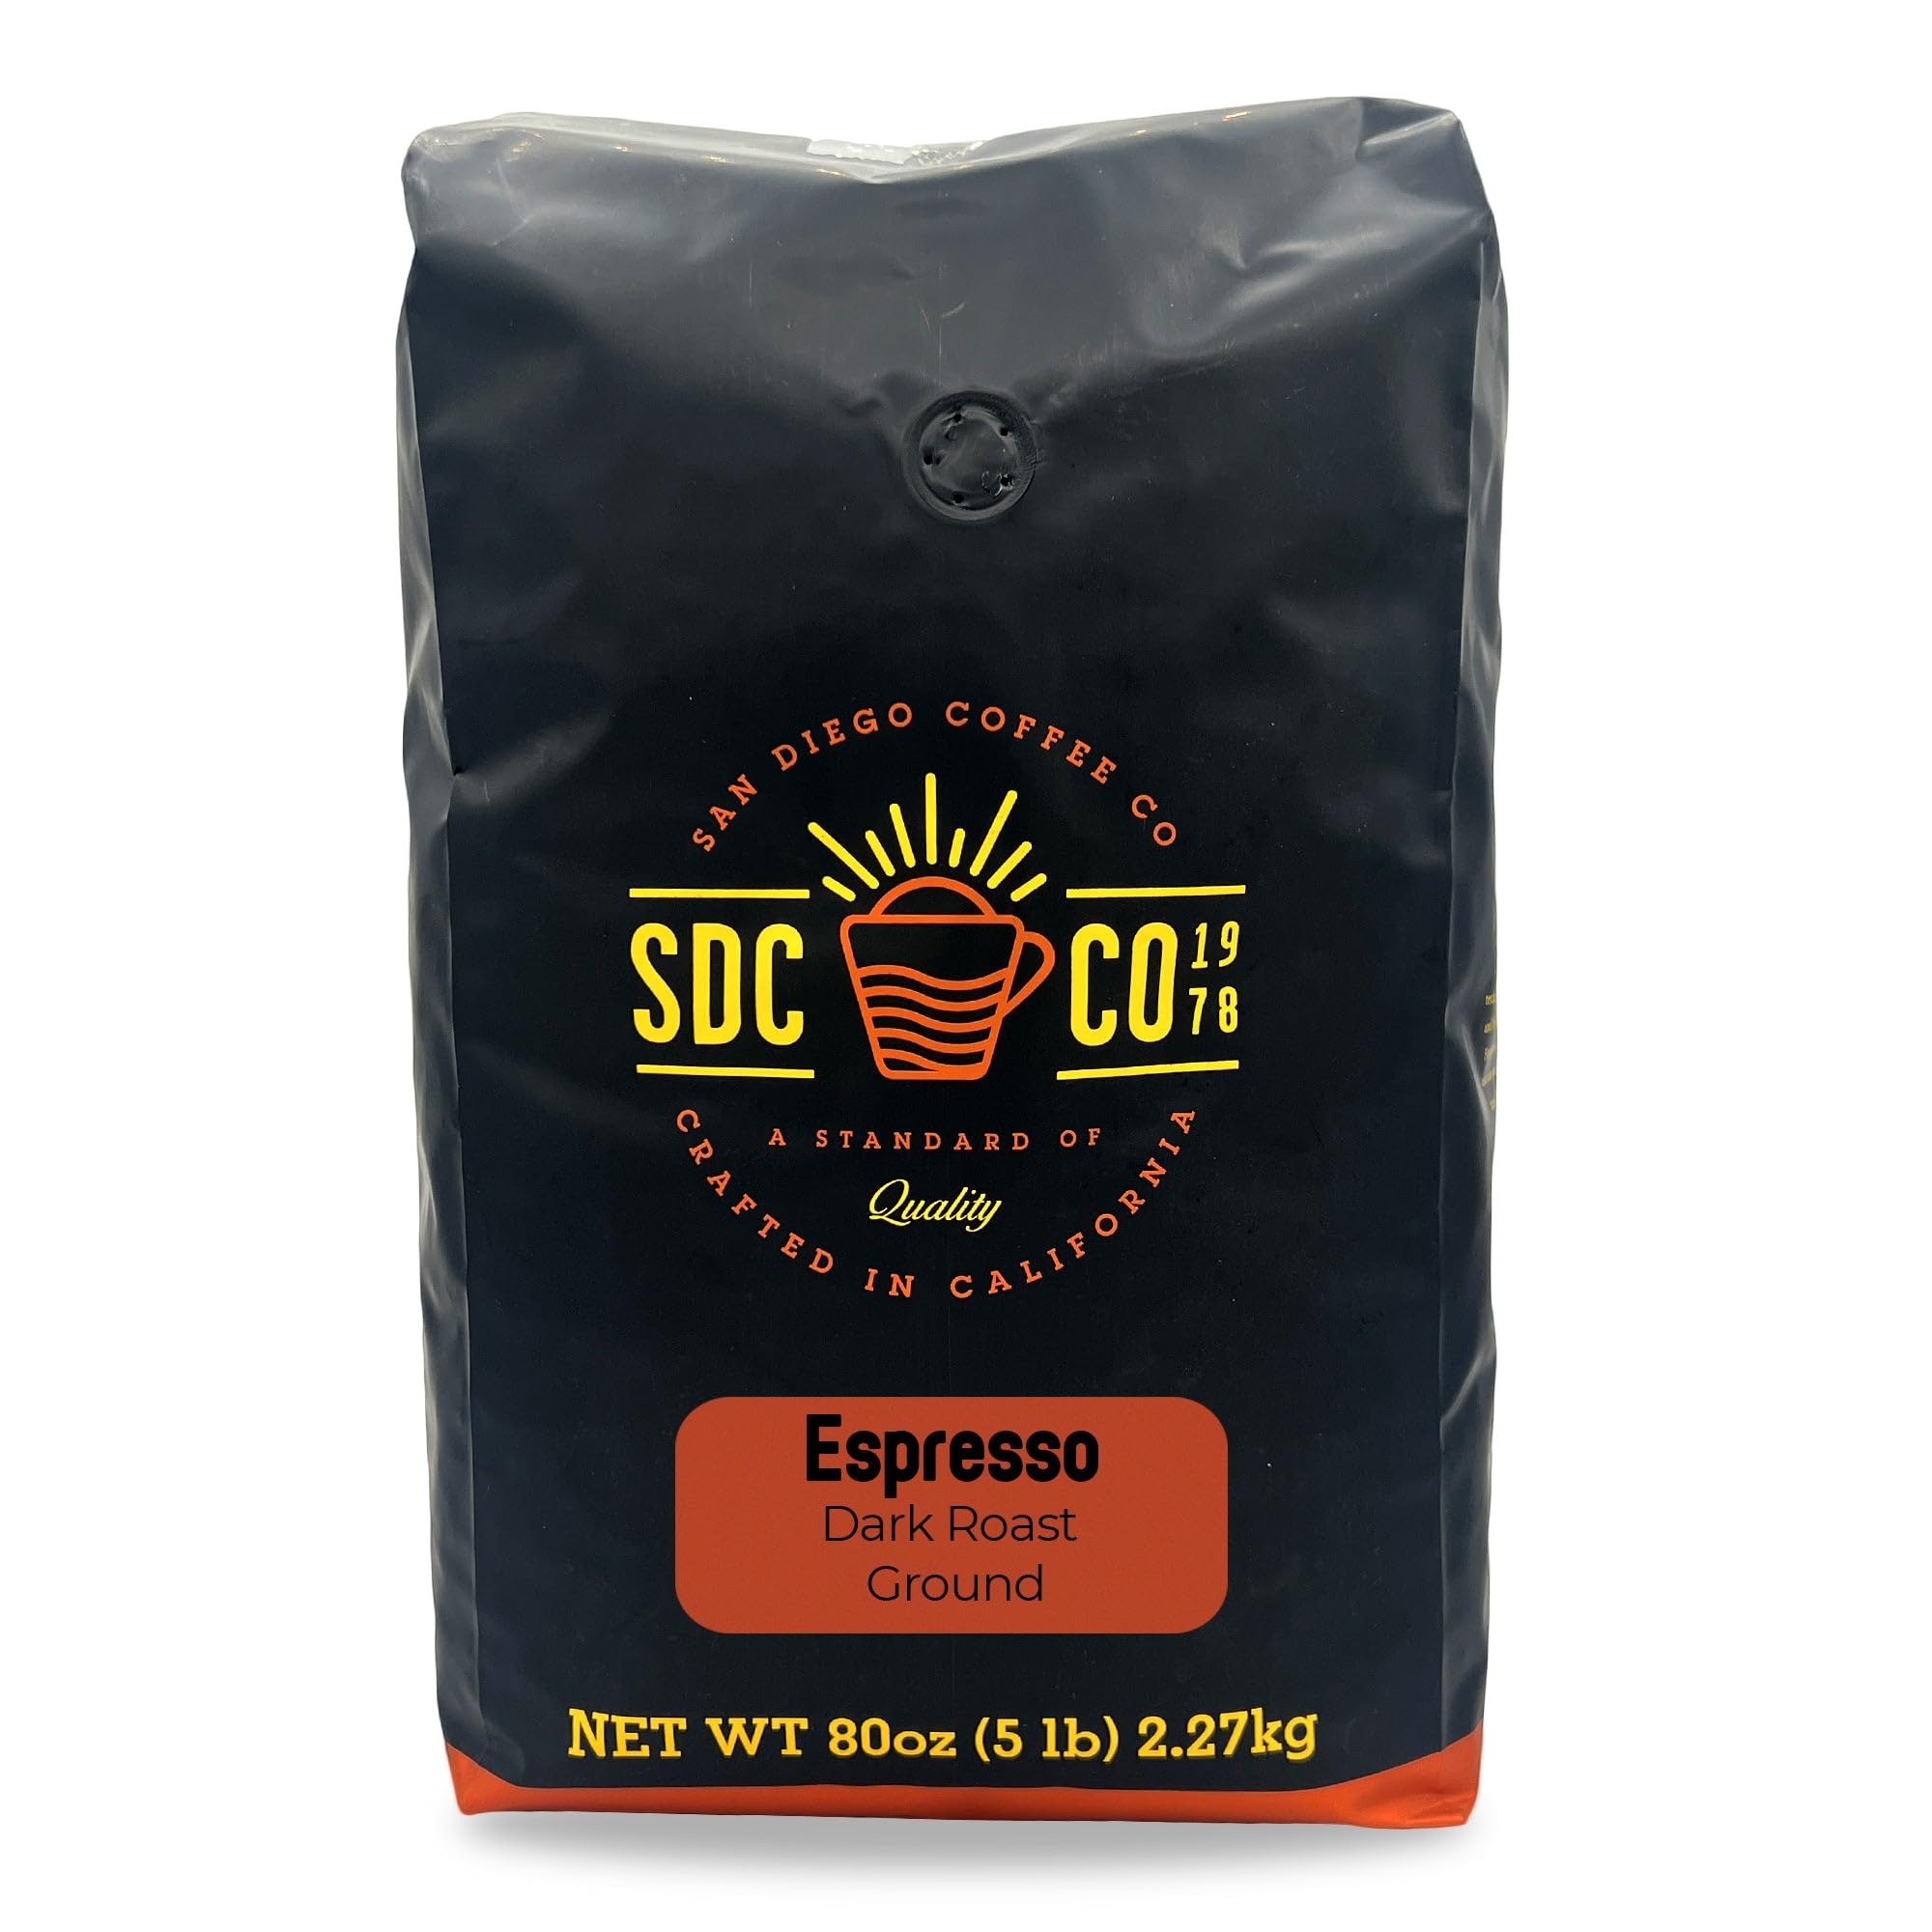
Item Name: San Diego Coffee Espresso, Dark Roast, Ground Coffee, 5-Pound Bag Café molido tostado
Bullet Point 1: DIFFERENT WAYS TO MAKE COFFEE: Our coffee beans can be used in any coffee maker you like, whether it's a regular drip brew or a special coffee machine. This gives you the freedom to choose how you make your coffee just the way you like it.
Bullet Point 2: FOR THE PERFECT CUP OF COFFEE: Use 1 tablespoon of coffee grounds for every 6 ounces of water. You can change the amount of coffee to your flavor preference. Everyone is different.
Bullet Point 3: Convenient Bag Sizes: This coffee comes in a 1 pound (compared to 12- ounce competitors), 2 x 1 pound and 5-pound options, offering convenience and value. It's a generous supply that ensures you won't run out of your favorite coffee anytime soon and it’s a great option for gifting as well.
Bullet Point 4: Storage Guidelines: To maintain the freshness of your product, seal the bag tightly and store it in a cool, dry place away from both heat and cold. This ensures your product stays at its best.
Bullet Point 5: Storage Guidelines: To maintain the freshness of your product, seal the bag tightly and store it in a cool, dry place away from both heat and cold. This ensures your product stays at its best.
Product Description: Roasted in small batches for the finest coffee, San Diego Coffee Company packages beans at the peak of their cycle to preserve their natural flavors and fresh-roasted quality. For freshness, store coffee in an airtight container away from light, heat, and moisture. San Diego Coffee Company starts with the highest quality coffee beans from the world's most prized coffee growing regions, meticulously selected by an experienced team. Precise roasting techniques have been perfected over 40 years, helping preserve taste and freshness to bring the best coffee to your doorstep.
Value: 80.0
Unit: Ounce

Price: 74.51